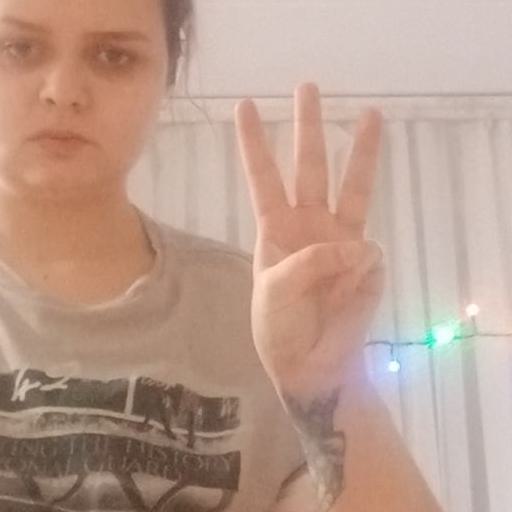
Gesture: three